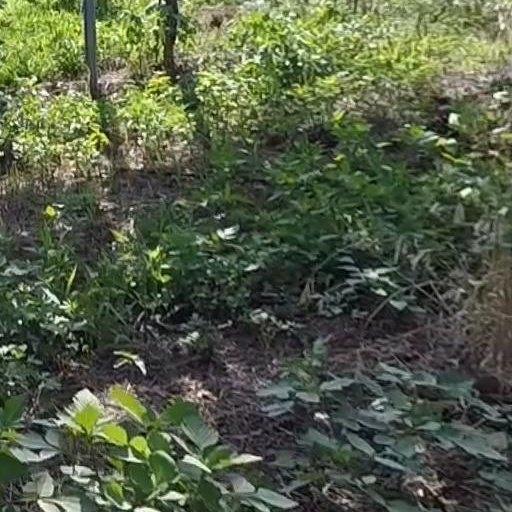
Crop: grape